Silver compounds

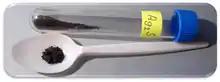
Silver(I) sulfide

Silver and gold have rather low chemical affinities for oxygen, lower than copper, and it is therefore expected that silver oxides are thermally quite unstable. Soluble silver(I) salts precipitate dark-brown silver(I) oxide, AgO, upon the addition of alkali. (The hydroxide AgOH exists only in solution; otherwise it spontaneously decomposes to the oxide.) Silver(I) oxide is very easily reduced to metallic silver, and decomposes to silver and oxygen above 160 °C. This and other silver(I) compounds may be oxidized by the strong oxidizing agent peroxodisulfate to black AgO, a mixed silver(I,III) oxide of formula AgAgO. Some other mixed oxides with silver in non-integral oxidation states, namely AgO and AgO, are also known, as is AgO which behaves as a metallic conductor.